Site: brandenburg
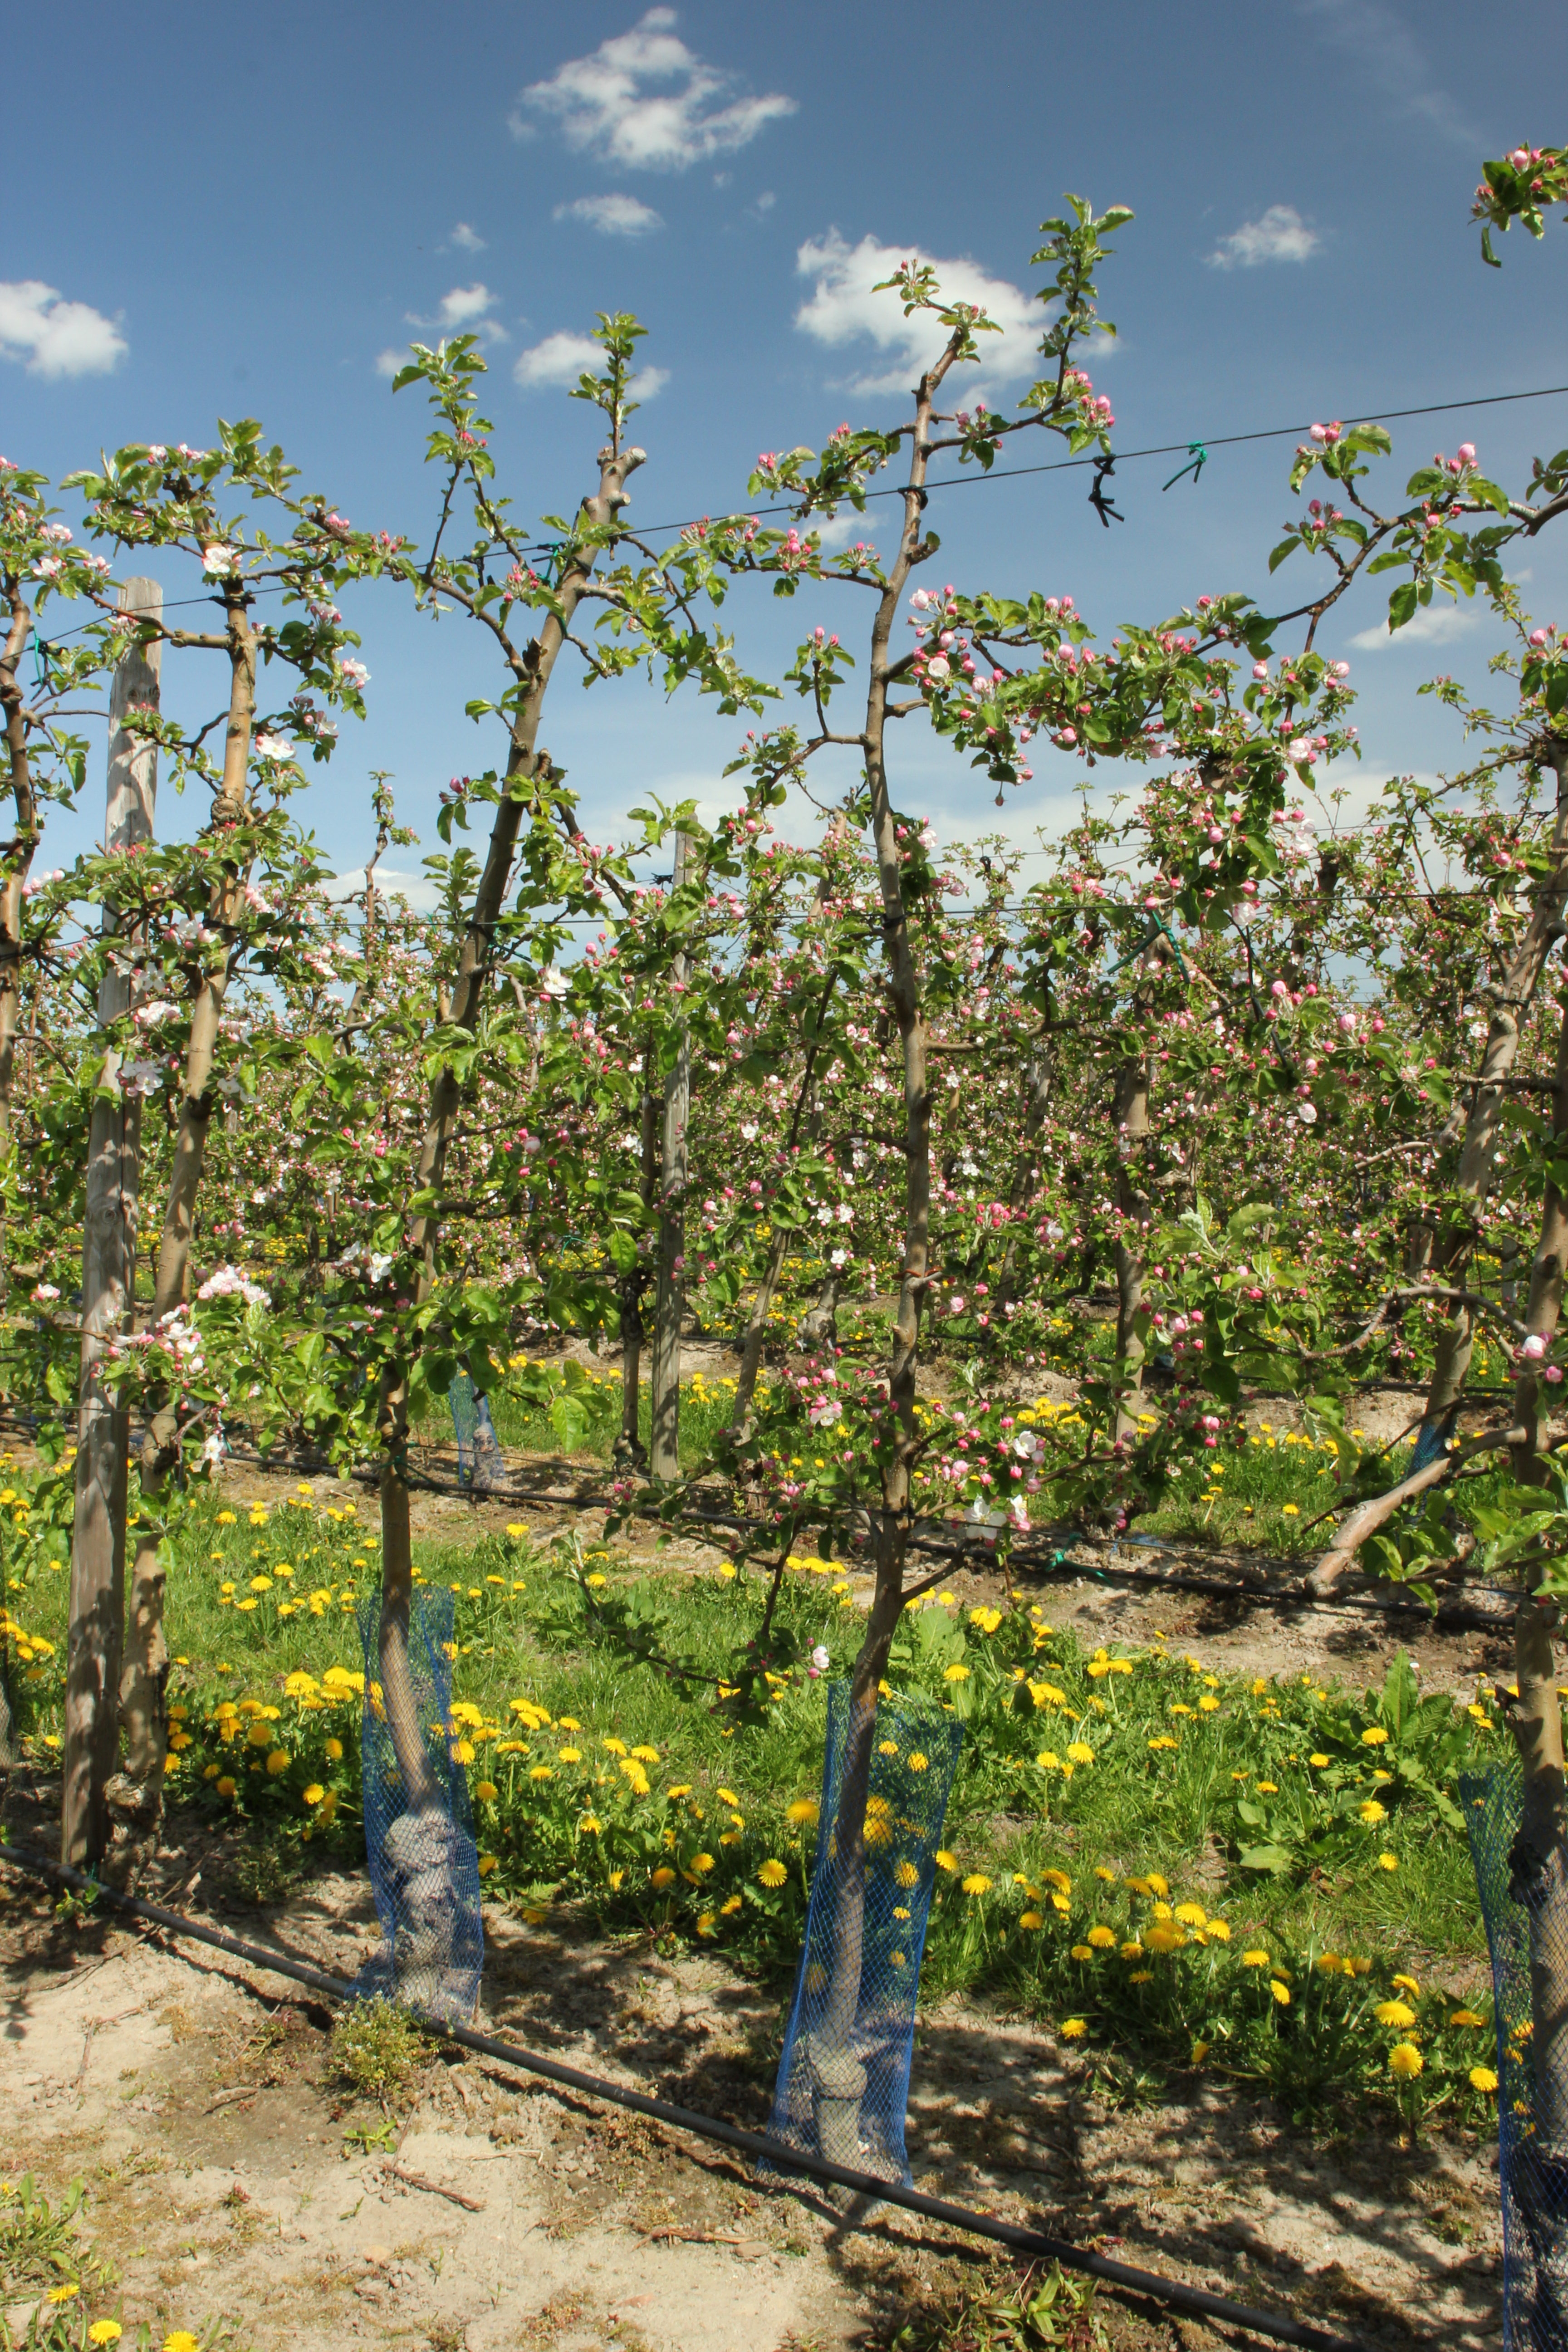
Growth stage (BBCH 57): Inflorescence emergence